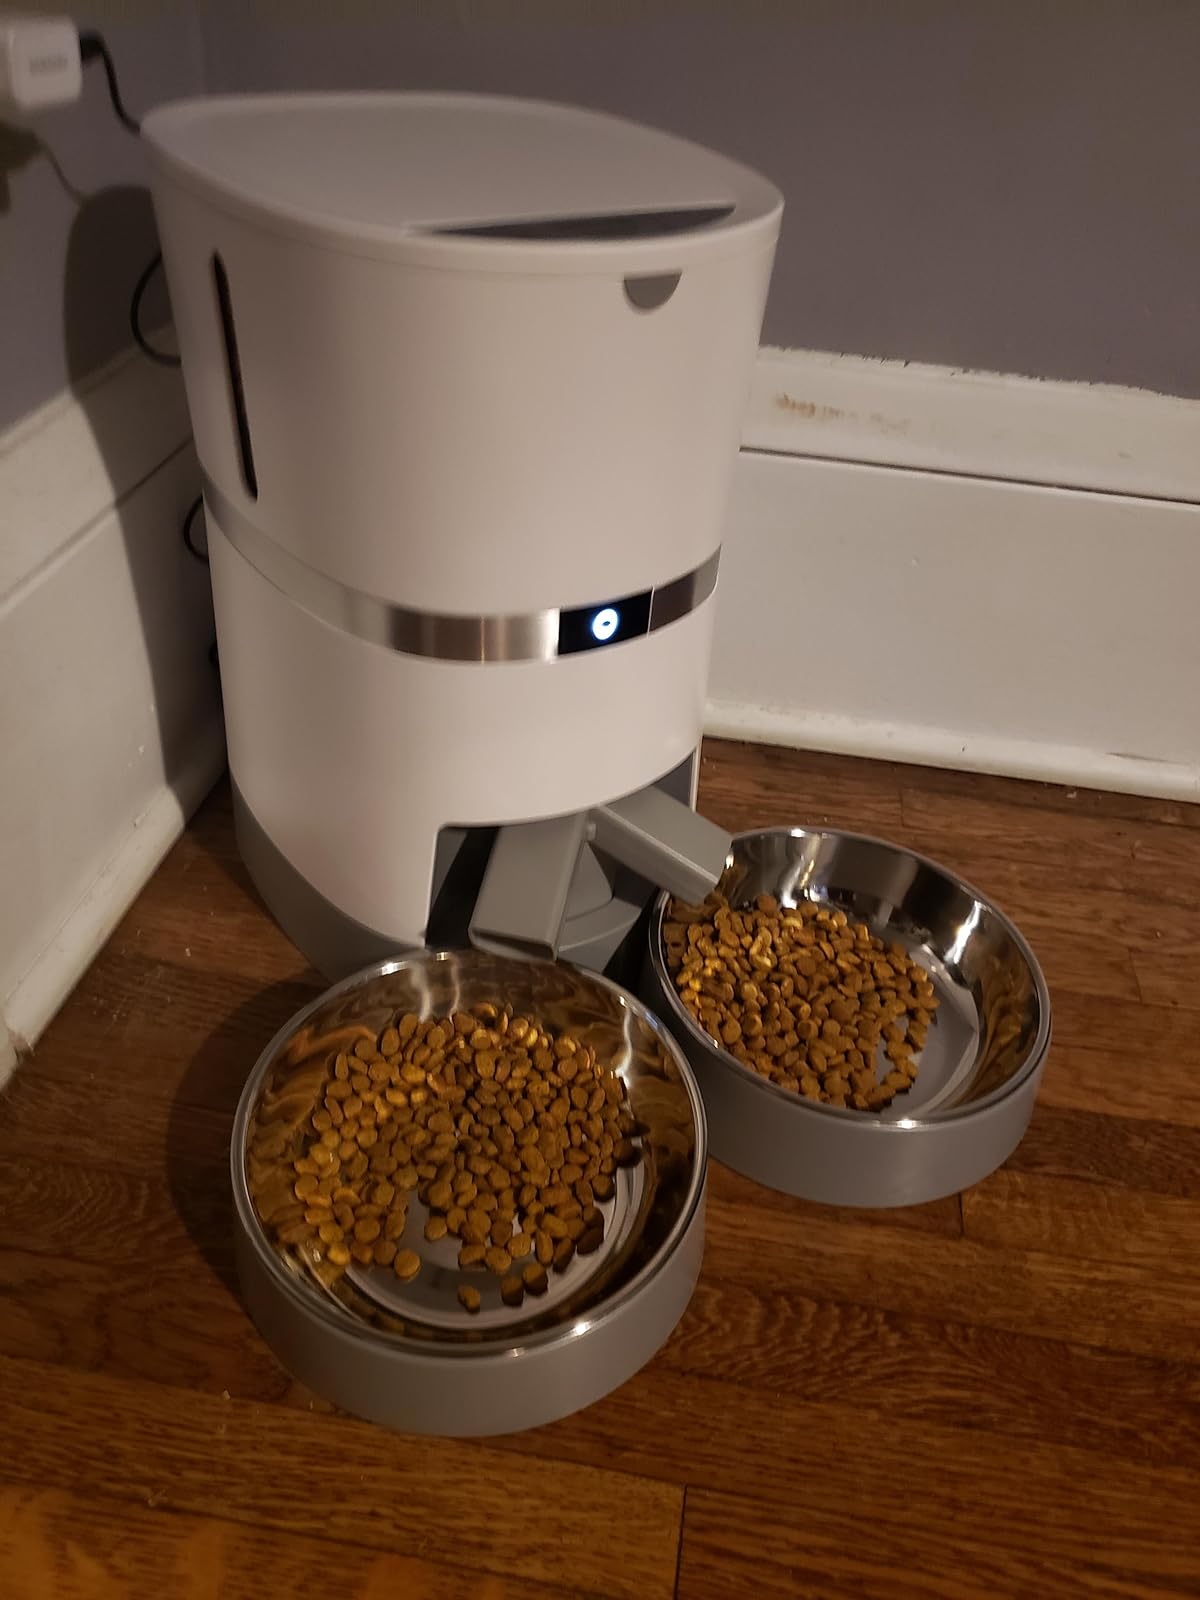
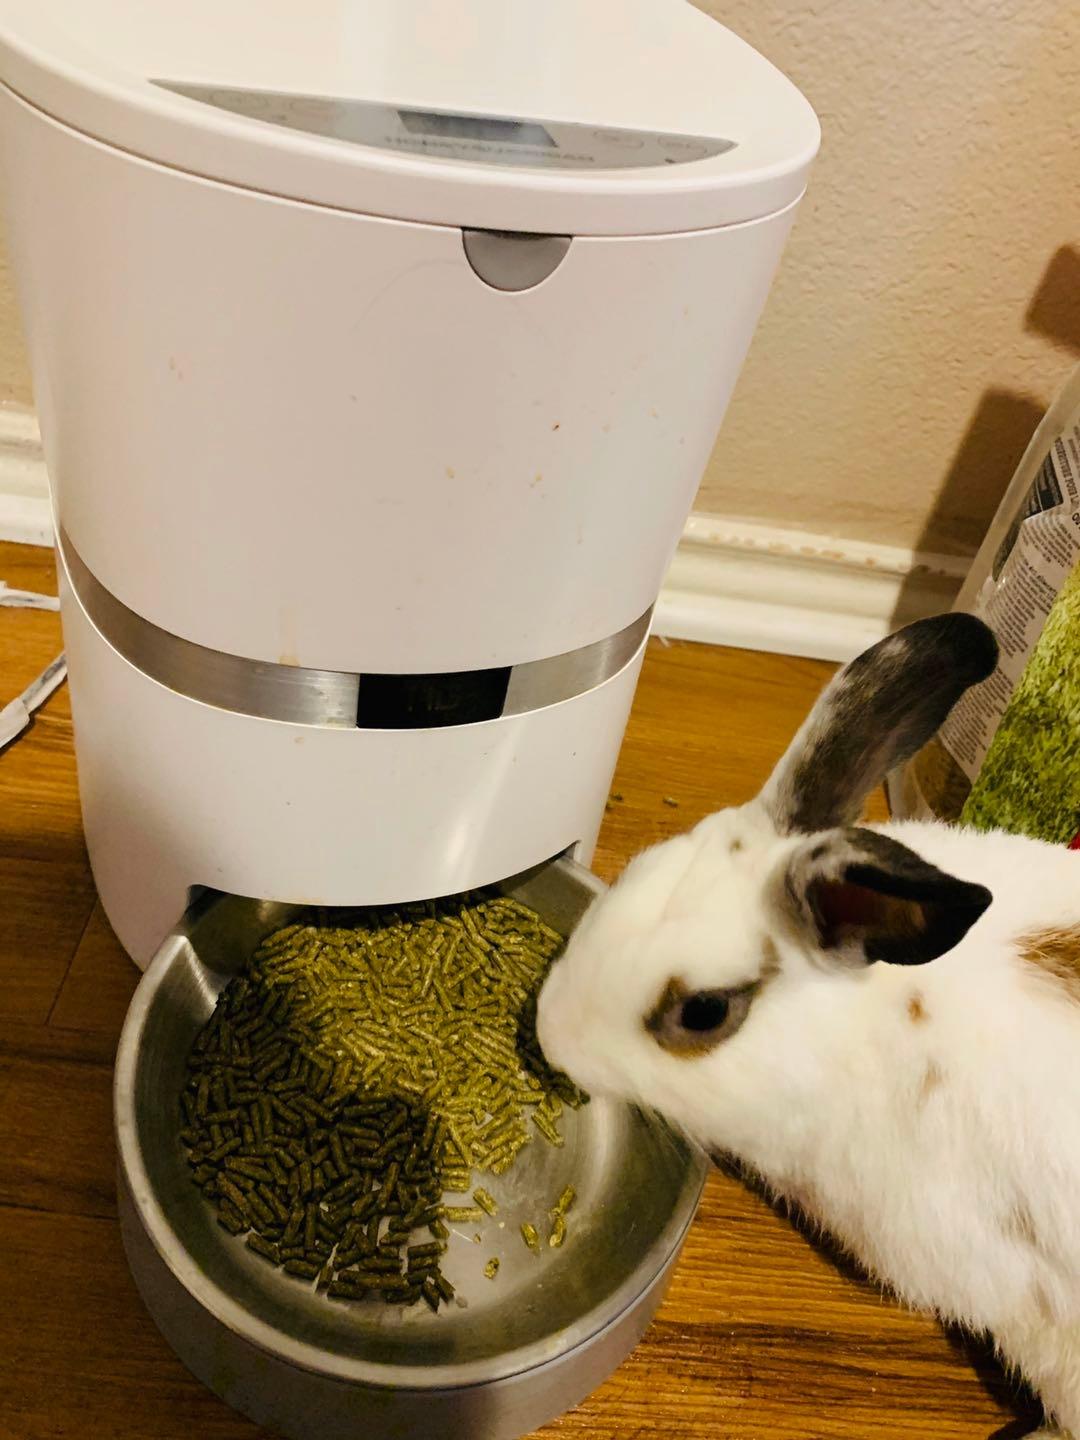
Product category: items_feeder
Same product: no